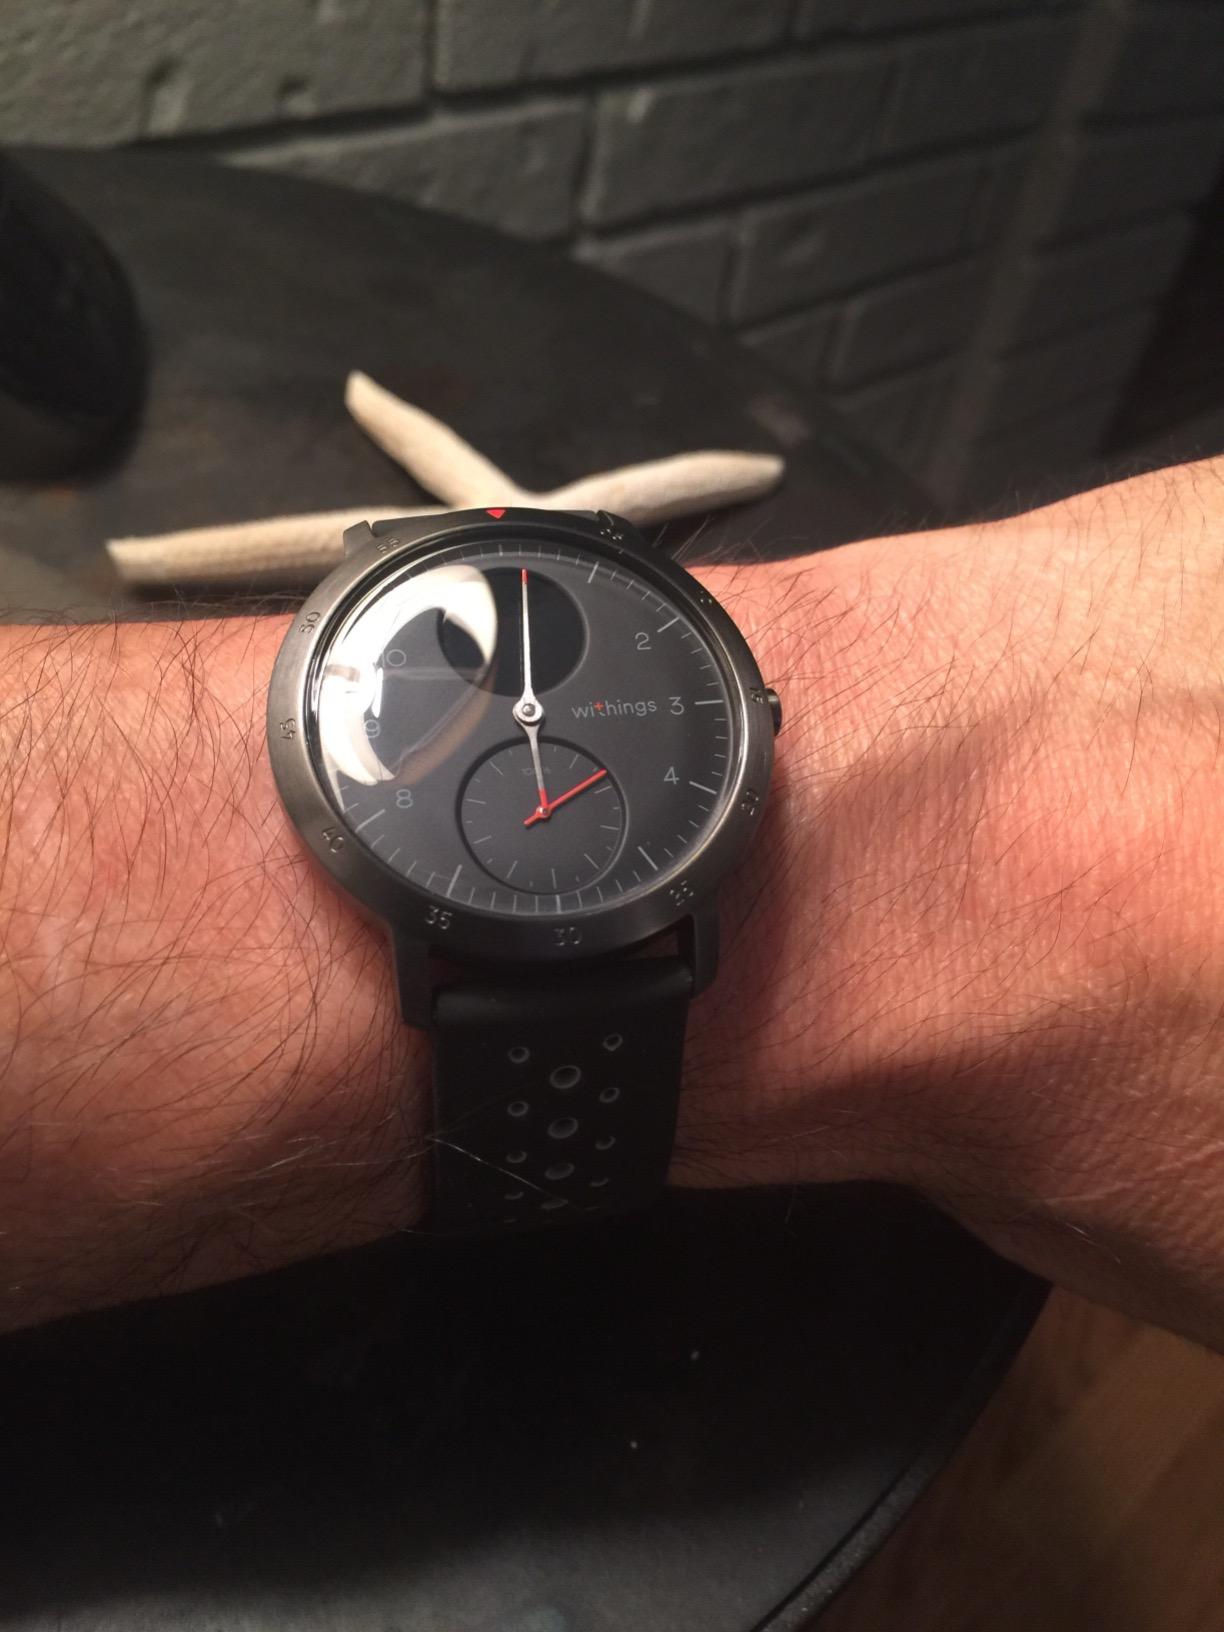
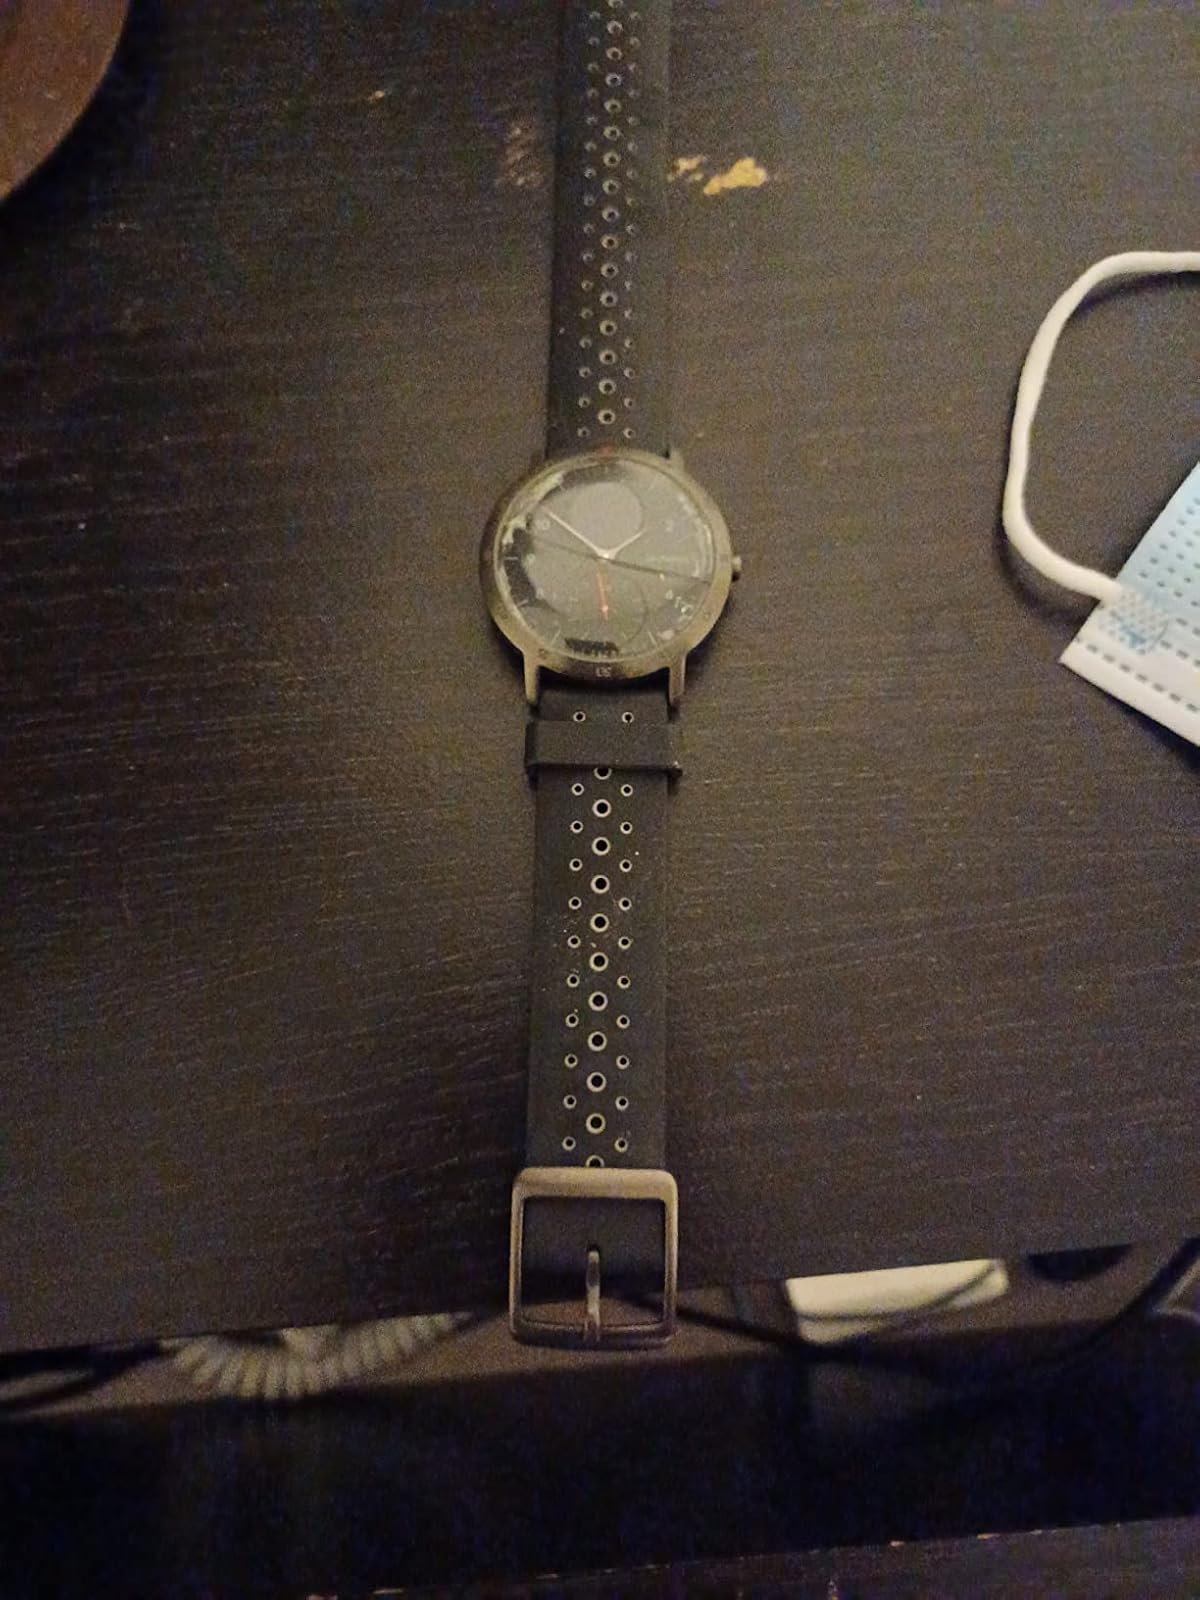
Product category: smartwatch
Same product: yes